Peter II of Yugoslavia

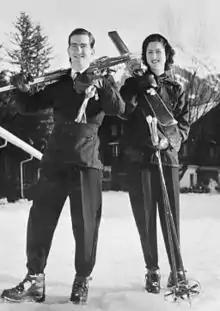
Peter and Alexandra

In order to obtain support from Britain, Peter put his hopes for restoration on General Draža Mihailović, the leader of the Chetniks. On 10 June 1942, Peter promoted Mihailović to full general and made him the Chief of Staff of the Royal Yugoslav Army. Pavlowitch summarized the importance of Mihailović to King Peter by noting: "There was no other instance of the leader of a resistance movement being taken directly into an exiled government while remaining in occupied territory". Peter and the rest of the government-in-exile failed to appreciate that the Serb nationalism of Mihailović and the other Chetnik leaders was extremely offensive to the other peoples of Yugoslavia, all the more so as when reports of massacres committed by the Chetniks against Croats and Bosnian Muslims emerged.